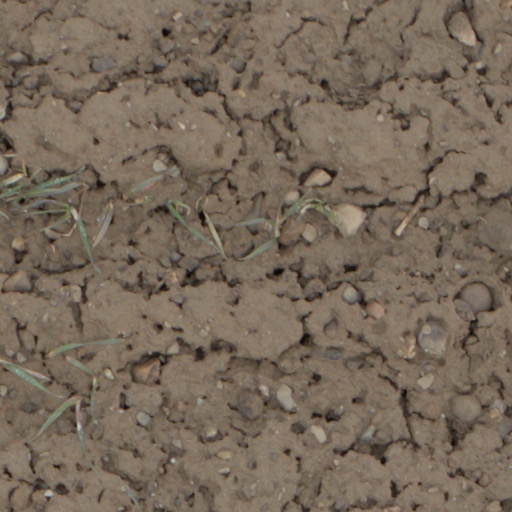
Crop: wheat